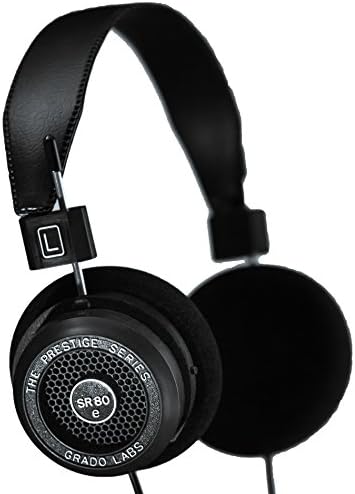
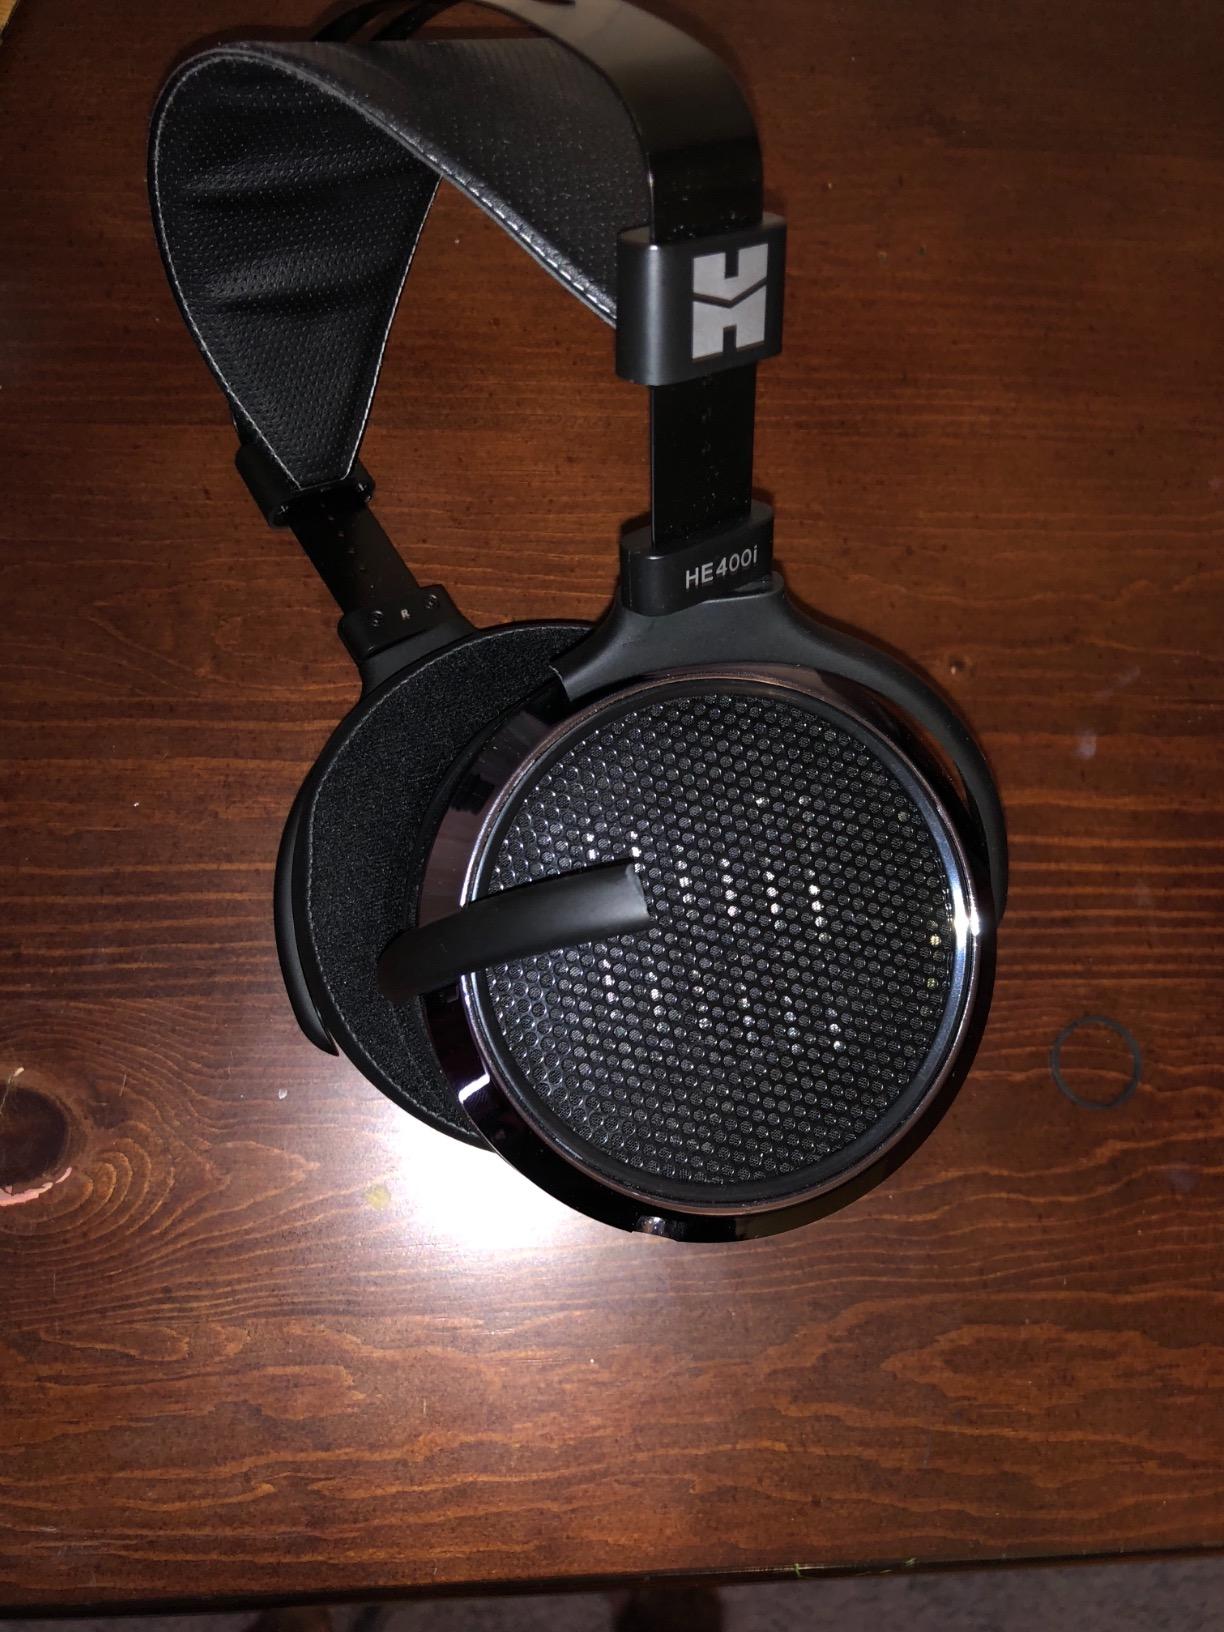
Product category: headphones
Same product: no